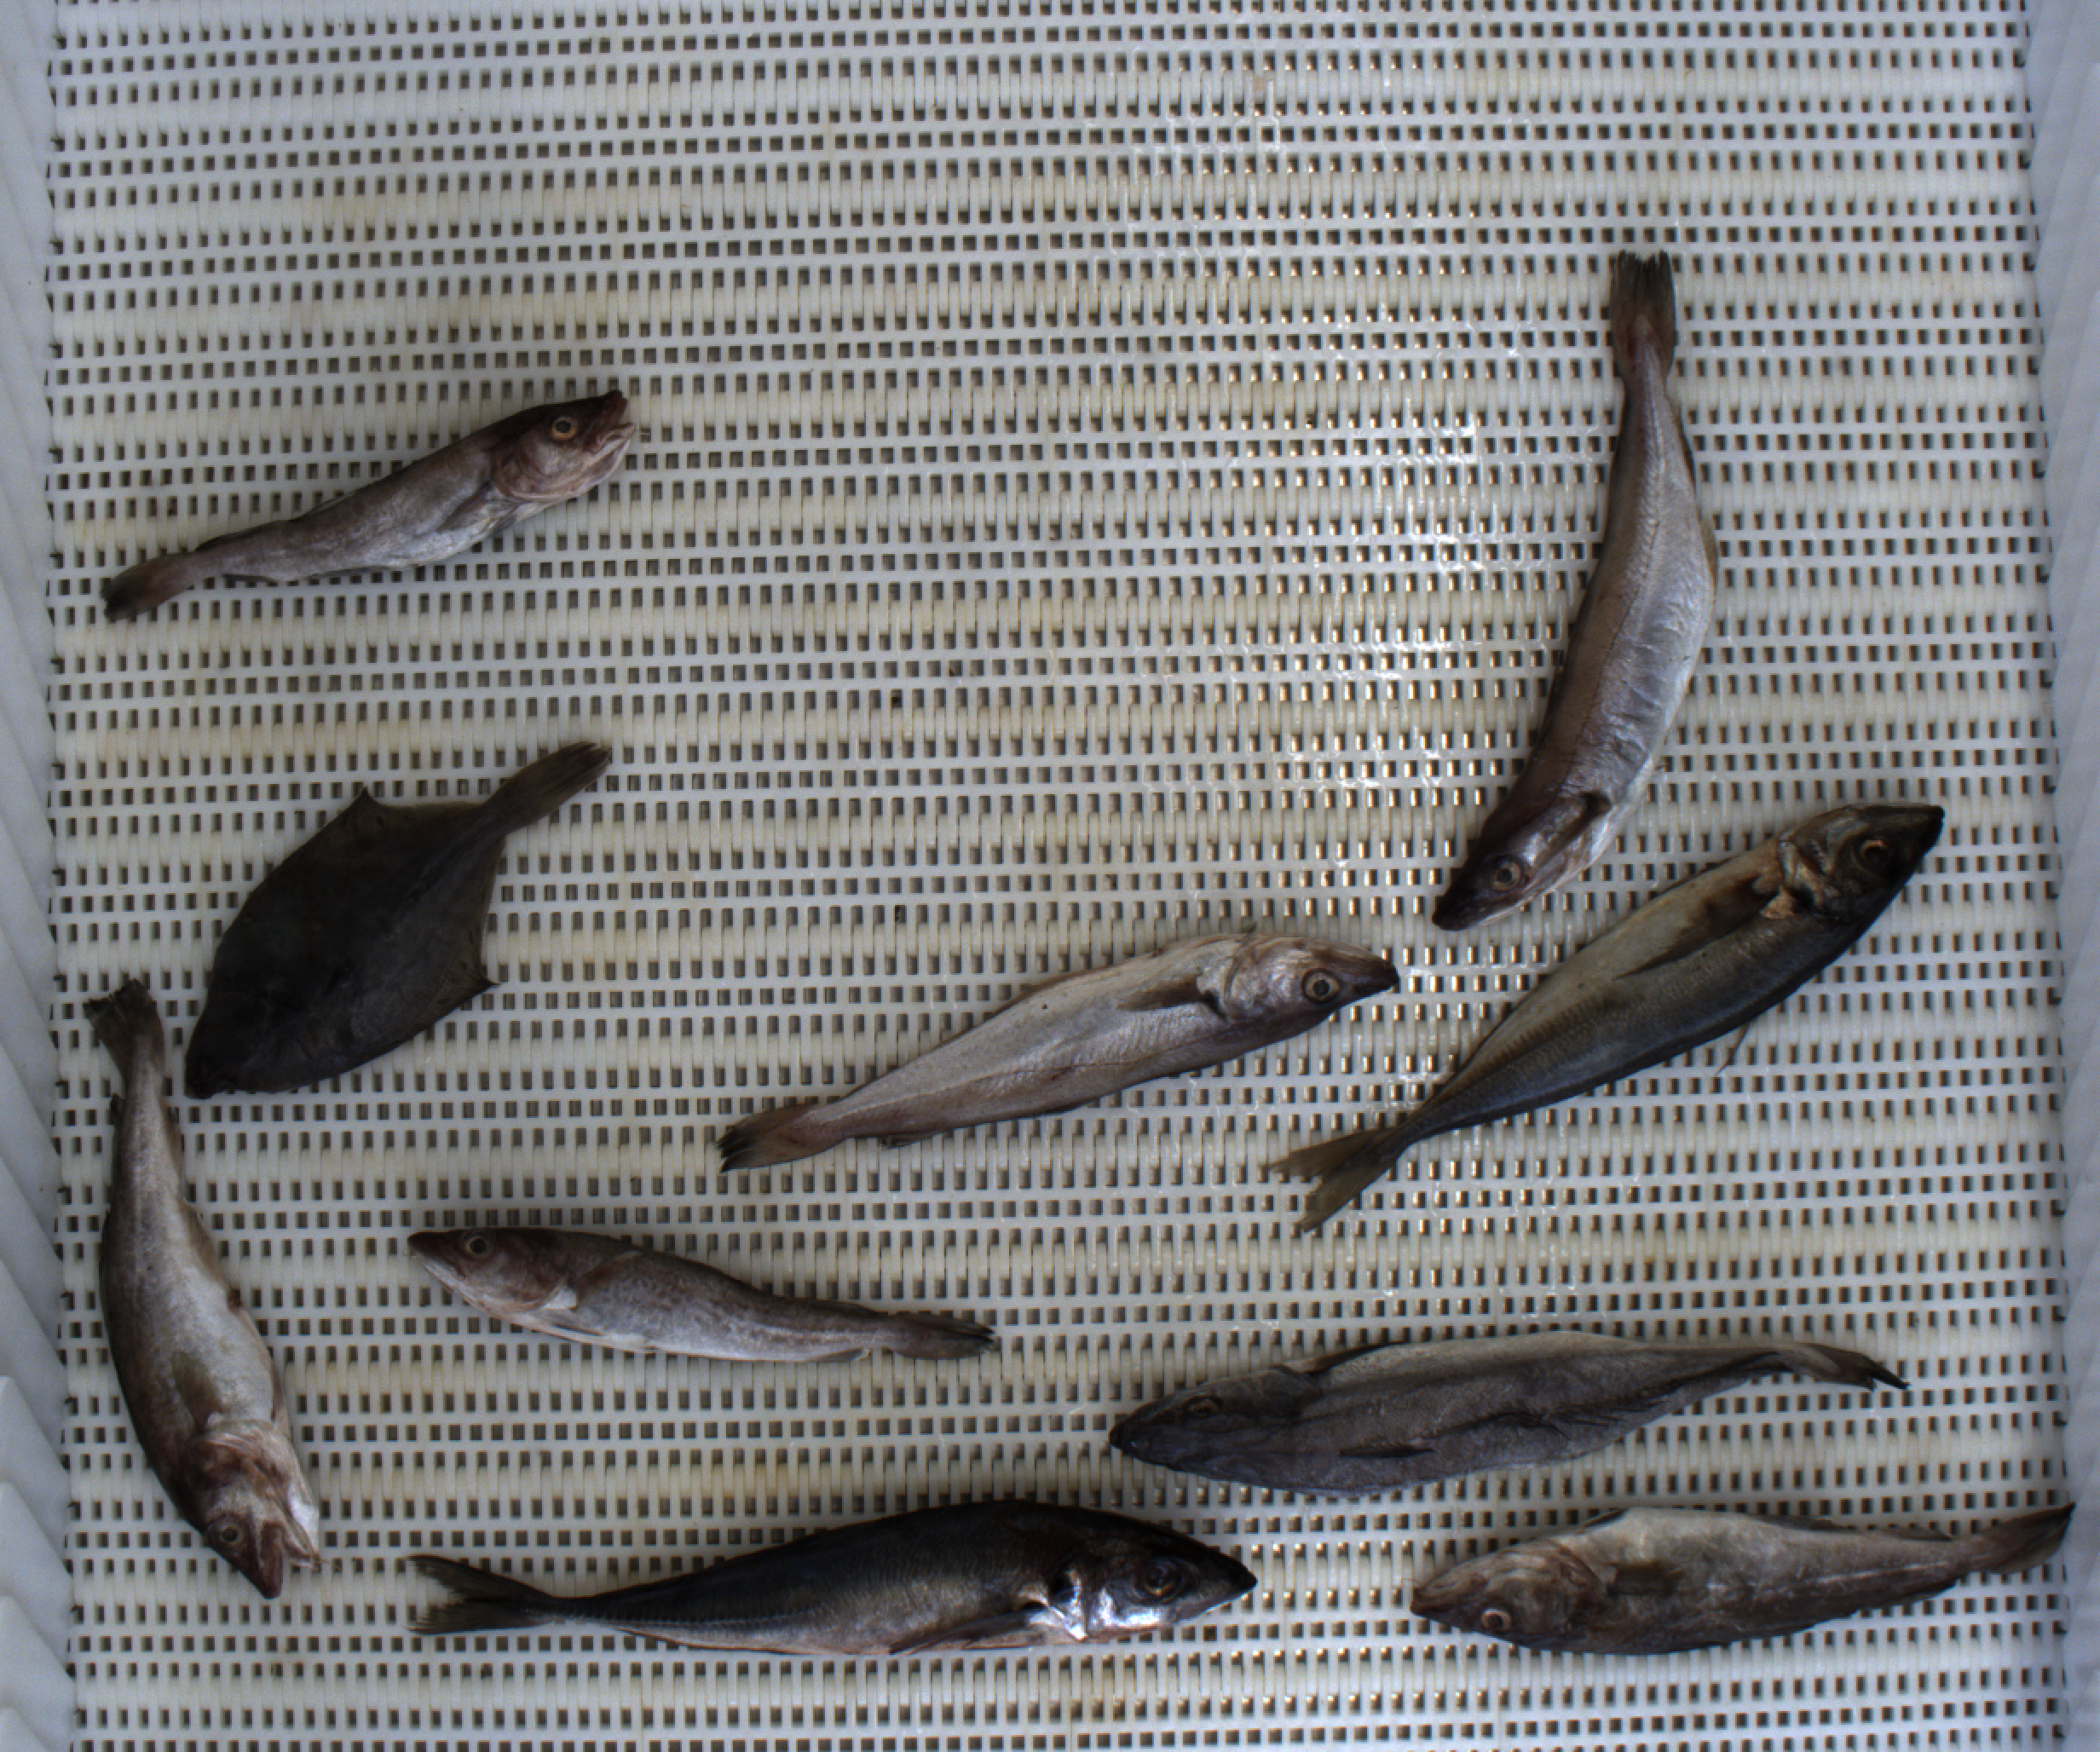
Total fish: 10
Cod: 4
Haddock: 0
Whiting: 2
Hake: 1
Horse mackerel: 2
Saithe: 0
Other: 1